Tobias Exxel

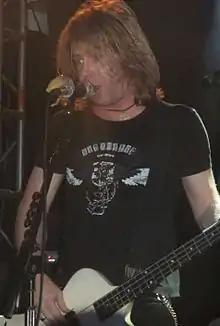
Tobias Exxel performing live in 2010

Tobias "Eggi" Exxel (born 27 February 1973) is the current bass player for the power metal band Edguy and for the melodic metal band The Unity. Tobias was hired by Edguy in 1998 when vocalist Tobias Sammet, who had played bass since the band's formation in 1992, decided the band should have someone who could focus on playing the instrument full-time.